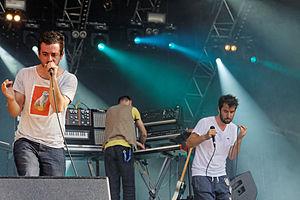
Odezenne est un groupe de musique alternative français, originaire de Bordeaux, en Gironde. Formé par Alix Caillet, Jacques Cormary et Mattia Lucchini, le groupe compte 4 albums studio, et deux EP.